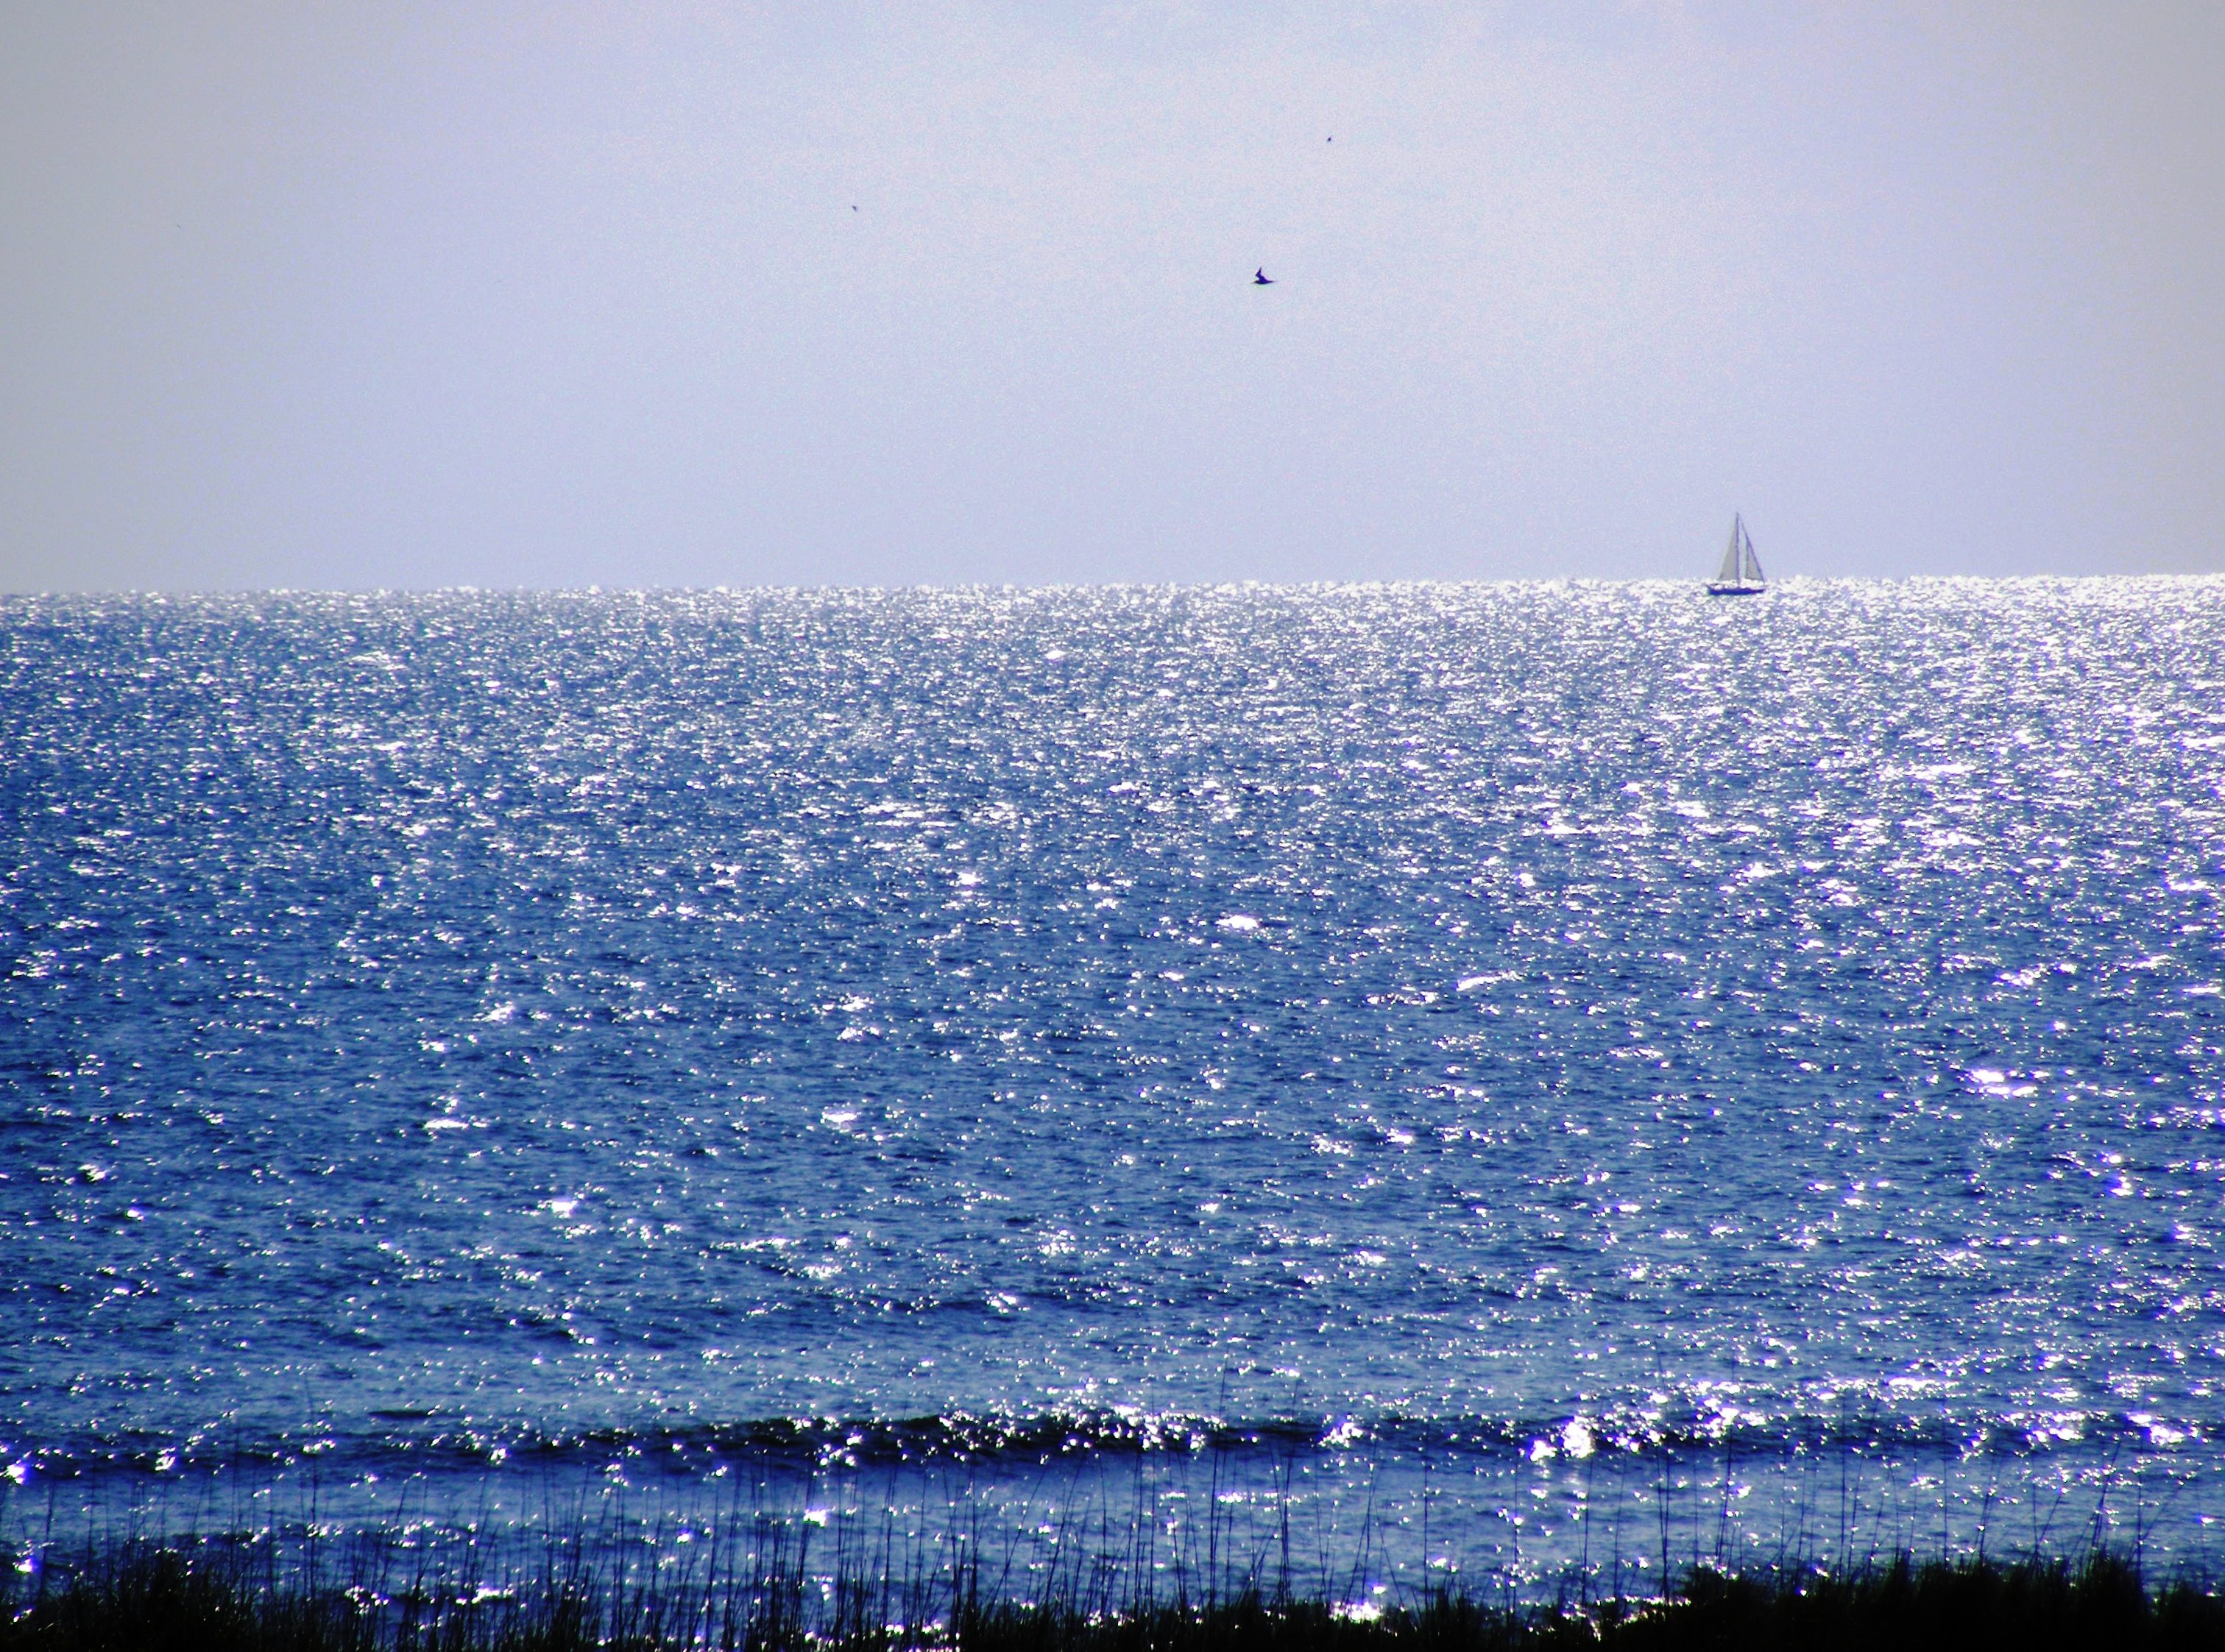
ocean, beach, blue, wave, cloud, sea, water, sky, horizon, shore, calm, daytime, atmosphere, sunlight, coastal and oceanic landforms, tree, wind wave, water resources, flock